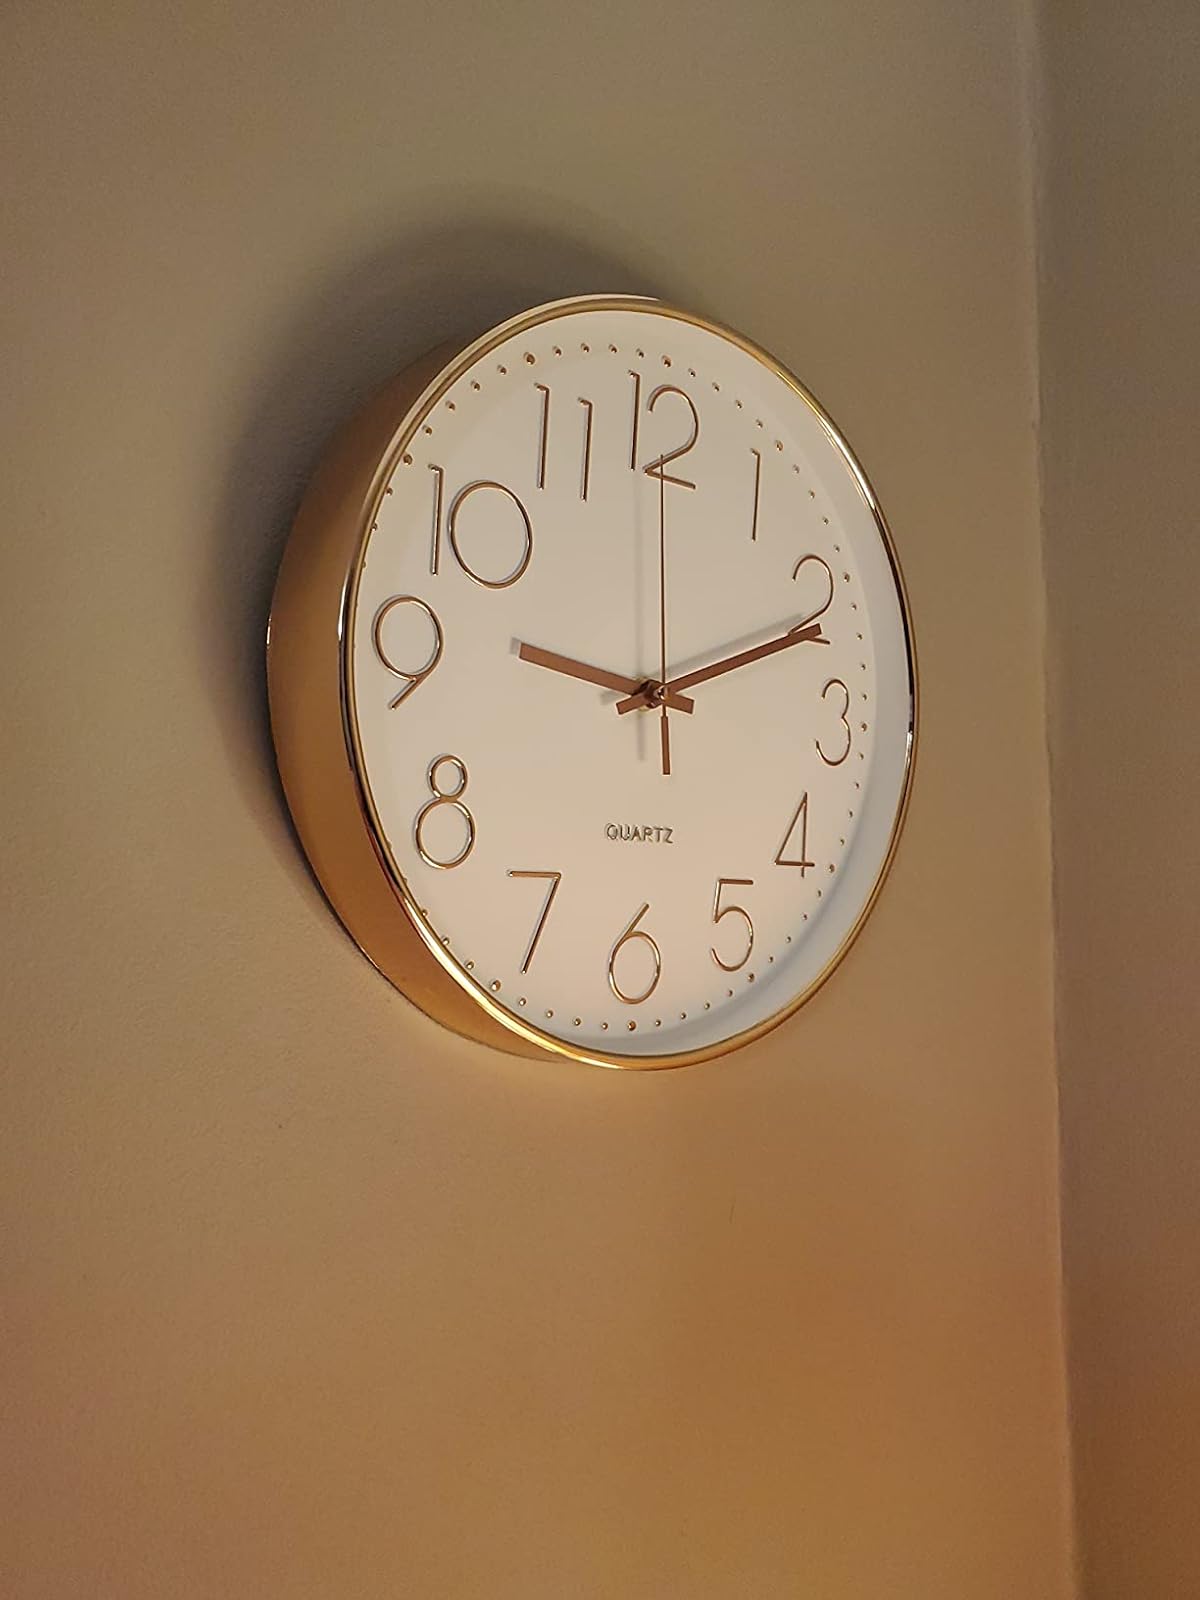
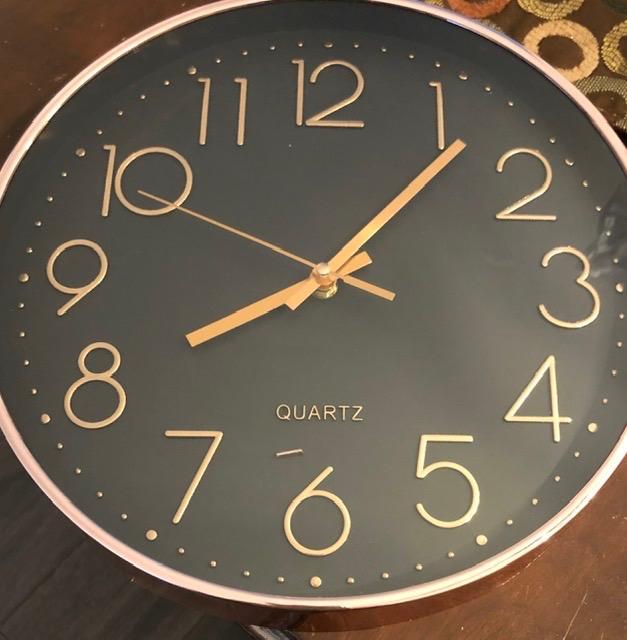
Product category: clock
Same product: no